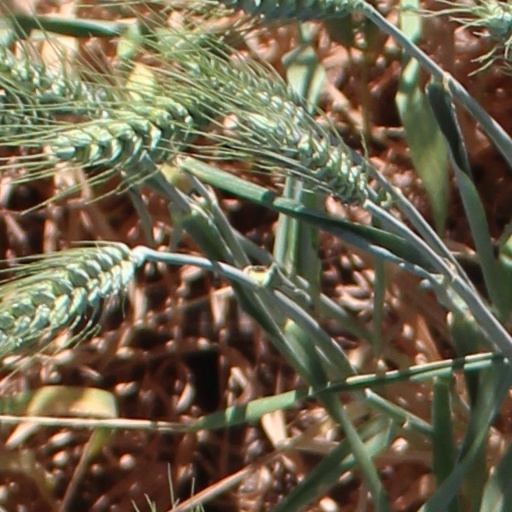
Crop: wheat